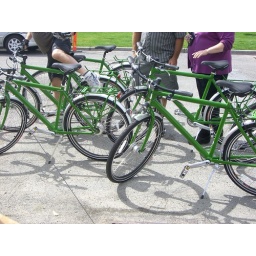
That's a Novara Transfer in forest green and spec'd for the project.